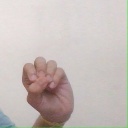
अक्षर: उ